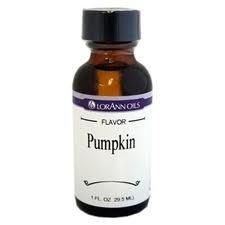
Item Name: LorAnn Pumpkin SS Flavor, 1 ounce bottle
Bullet Point 1: Bring the essence of the fall holidays to your candies and baked goods with our Pumpkin Flavor. It tastes just like a pumpkin pie with a little bit of warming spice. Appropriate for use in chocolates and coatings (typical use is ¼ to ½ teaspoon per pound)
Bullet Point 2: Bring the essence of the fall holidays to your candies and baked goods with our Pumpkin Flavor. It tastes just like a pumpkin pie with a little bit of warming spice. Appropriate for use in chocolates and coatings (typical use is ¼ to ½ teaspoon per pound)
Bullet Point 3: A little goes a long way! LorAnn’s super strength flavors are three to four times the strength of typical baking extracts.
Bullet Point 4: When substituting super strength flavors for extracts, use ¼ to ½ teaspoon for 1 teaspoon of extract.
Bullet Point 5: Typical uses: hard candy, general candy making, cakes, cookies, frosting, ice cream and a wide variety of other baking and confectionery applications.
Bullet Point 6: Kosher - Gluten Free - Made in USA
Product Description: Quality - LorAnn a Family Tradition Since 1962
Value: 1.0
Unit: Fl Oz

Price: 8.99